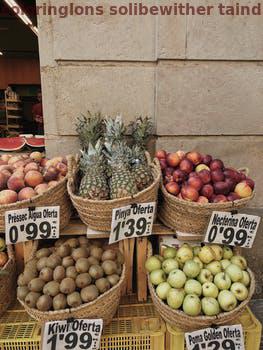
Label: Watermark